Bandiougou Fadiga

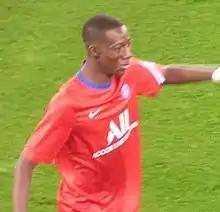
Fadiga with Paris Saint-Germain in 2020

Bandiougou Fadiga (born 15 January 2001) is a French professional footballer who plays as a midfielder for club Lorient.